John Dingell

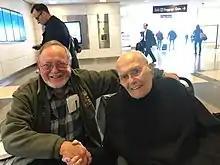
John Dingell with fellow Dean of the House Don Young in 2018.

Dingell was Catholic. He had four children from his first marriage to Helen Henebry, a flight attendant. They married in 1952 and divorced in 1972. Dingell's son, Christopher D. Dingell, served in the Michigan State Senate and has served as a judge on the Michigan Third Circuit Court.